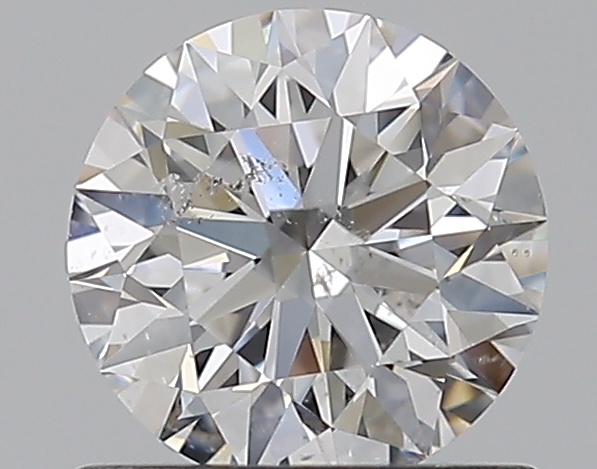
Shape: round
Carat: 0.7
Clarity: SI2
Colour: F
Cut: EX
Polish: EX
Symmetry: EX
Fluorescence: F
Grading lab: GIA
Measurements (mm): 5.67 x 5.71 x 3.54